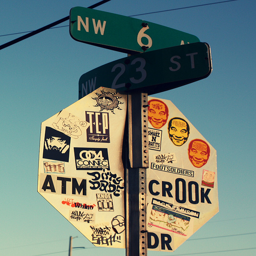
Back of a stop sign has stickers all over it.
The back of a stop sign decorated with stencils.
Graffiti and stickers on the back of a stop sign.
a stop sign and some street signs attached to a metal pole
a very big sign on the road showing different things